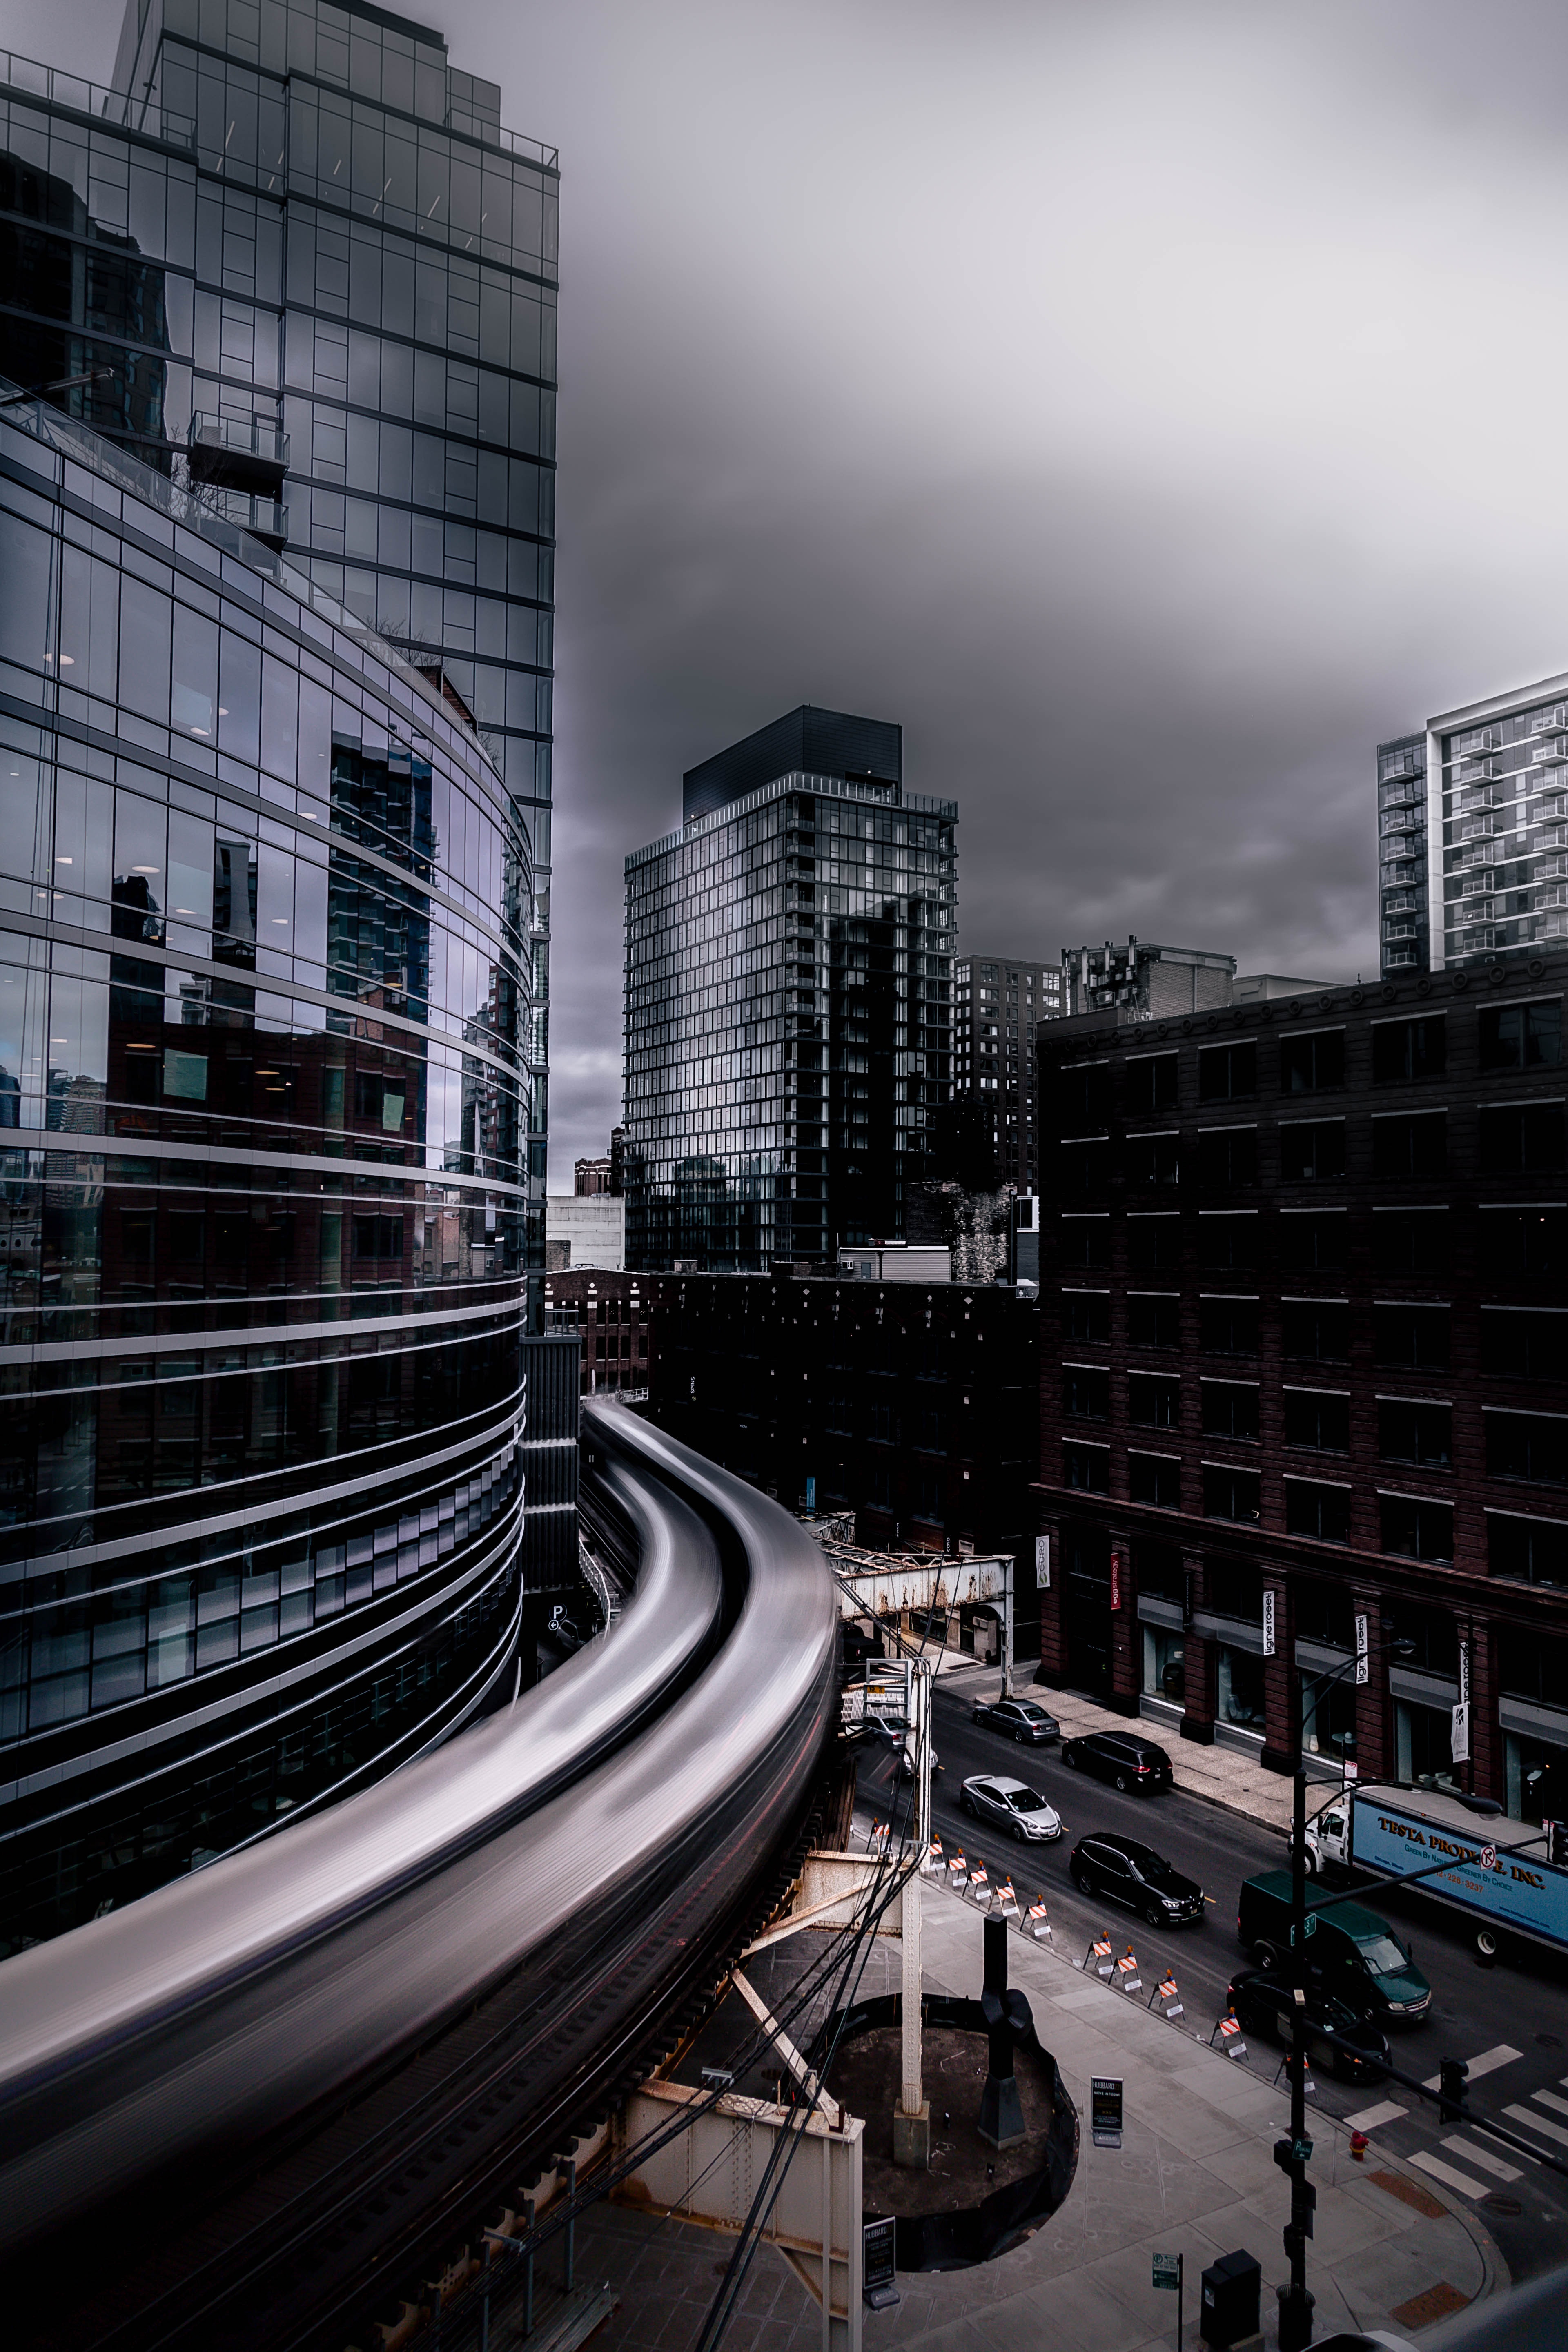
urban area, metropolitan area, city, metropolis, sky, architecture, cityscape, human settlement, daytime, building, tower block, black and white, skyscraper, monochrome, town, downtown, street, infrastructure, line, mixed use, cloud, road, tree, Colorfulness, photography, skyline, night, monochrome photography, condominium, apartment, residential area, tower, corporate headquarters, commercial building